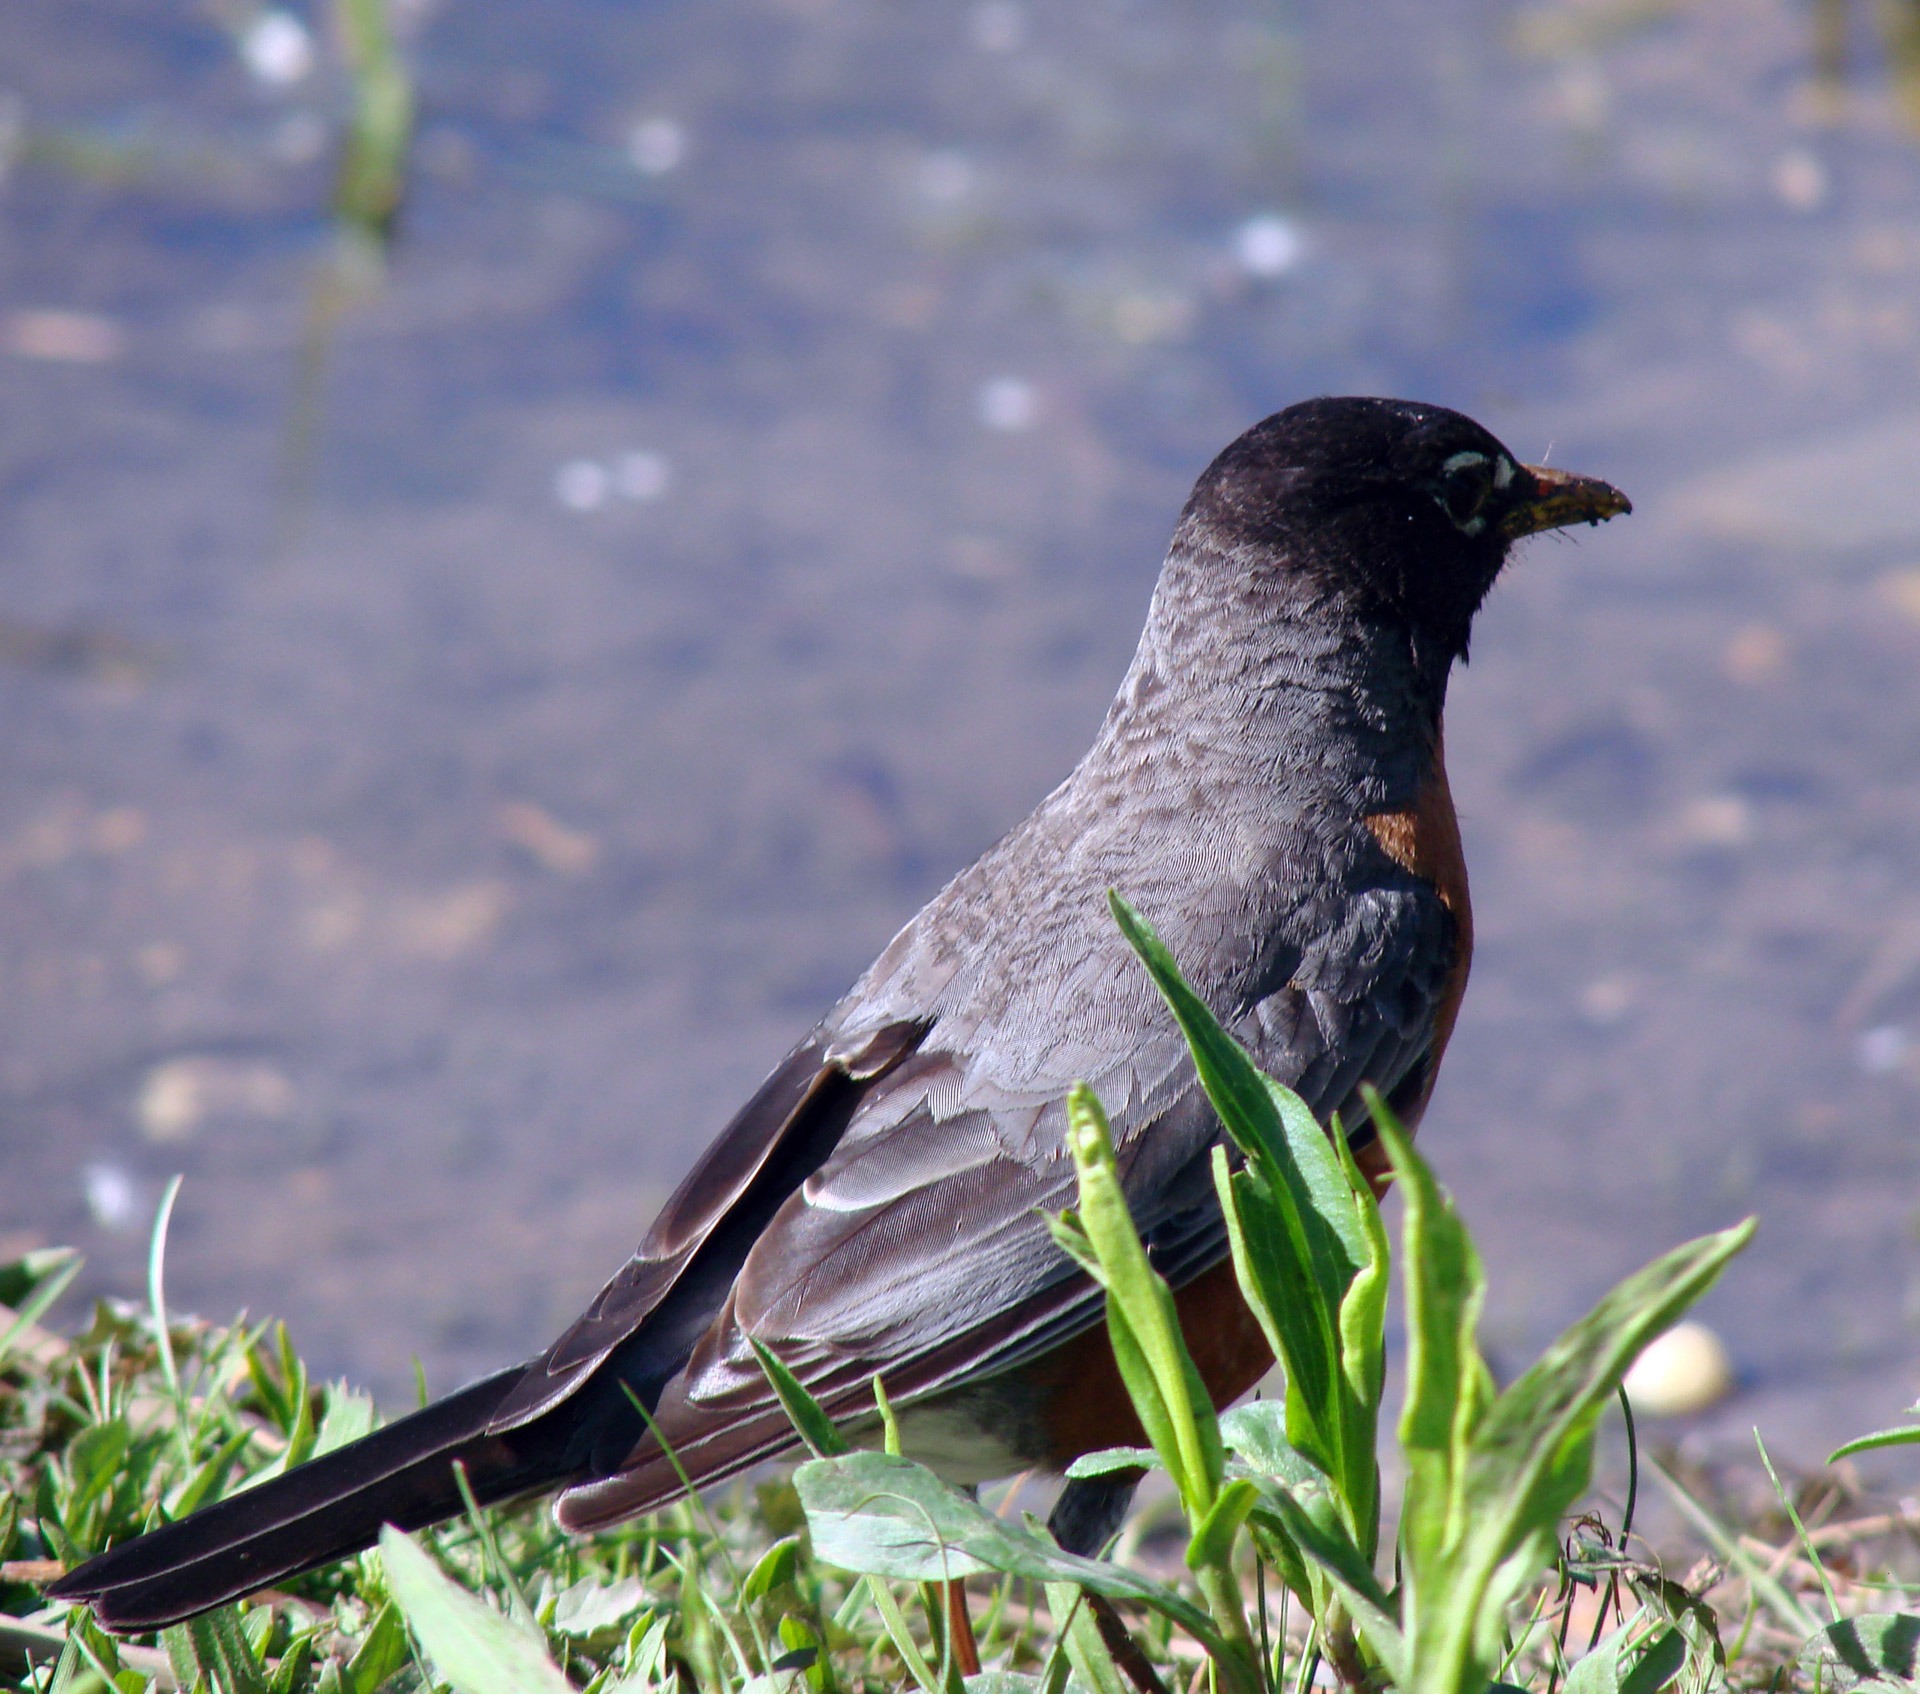
nature, branch, walking, bird, ground, animal, walk, wildlife, wild, beak, robin, feather, fauna, wings, vertebrate, blackbird, back view, perching bird, emberizidae